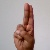
The image shows a hand gesture representing the letter 'U' in Indian Sign Language.